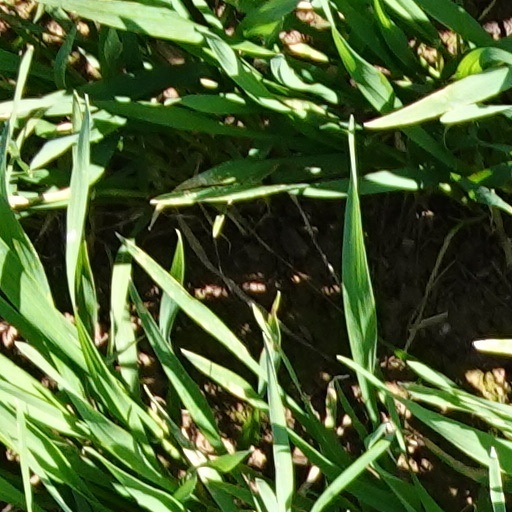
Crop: wheat